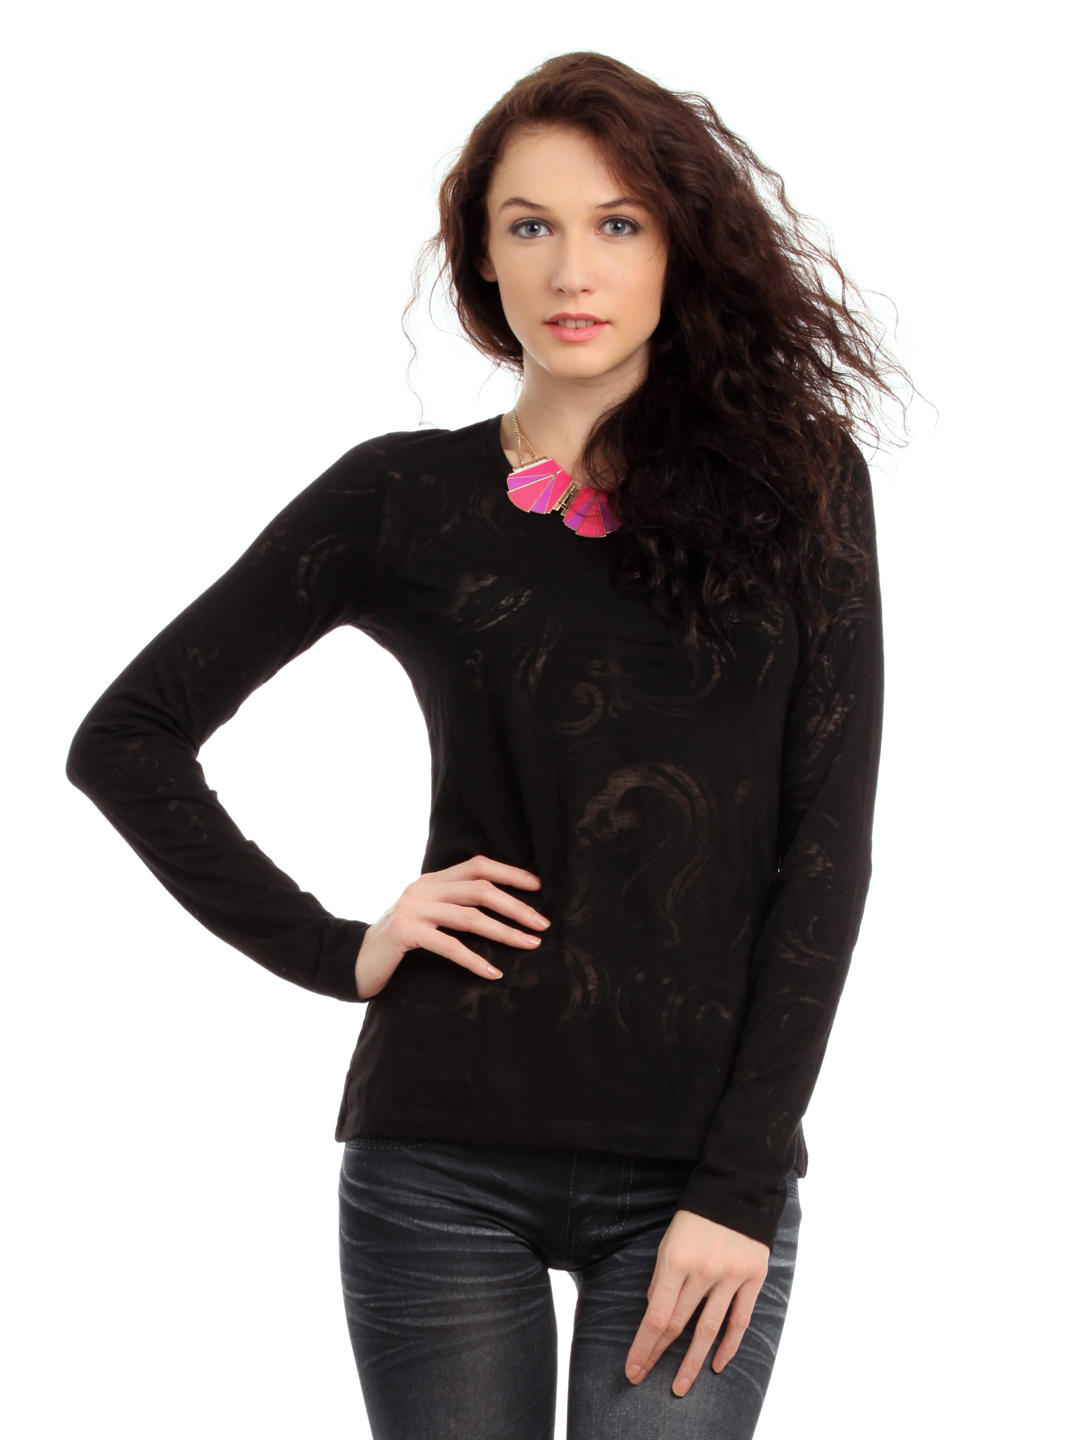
French Connection Women Black Top
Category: Apparel / Topwear / Tops
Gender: Women
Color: Black
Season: Summer 2012
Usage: Casual